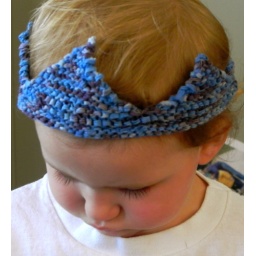
dress up crown in blue